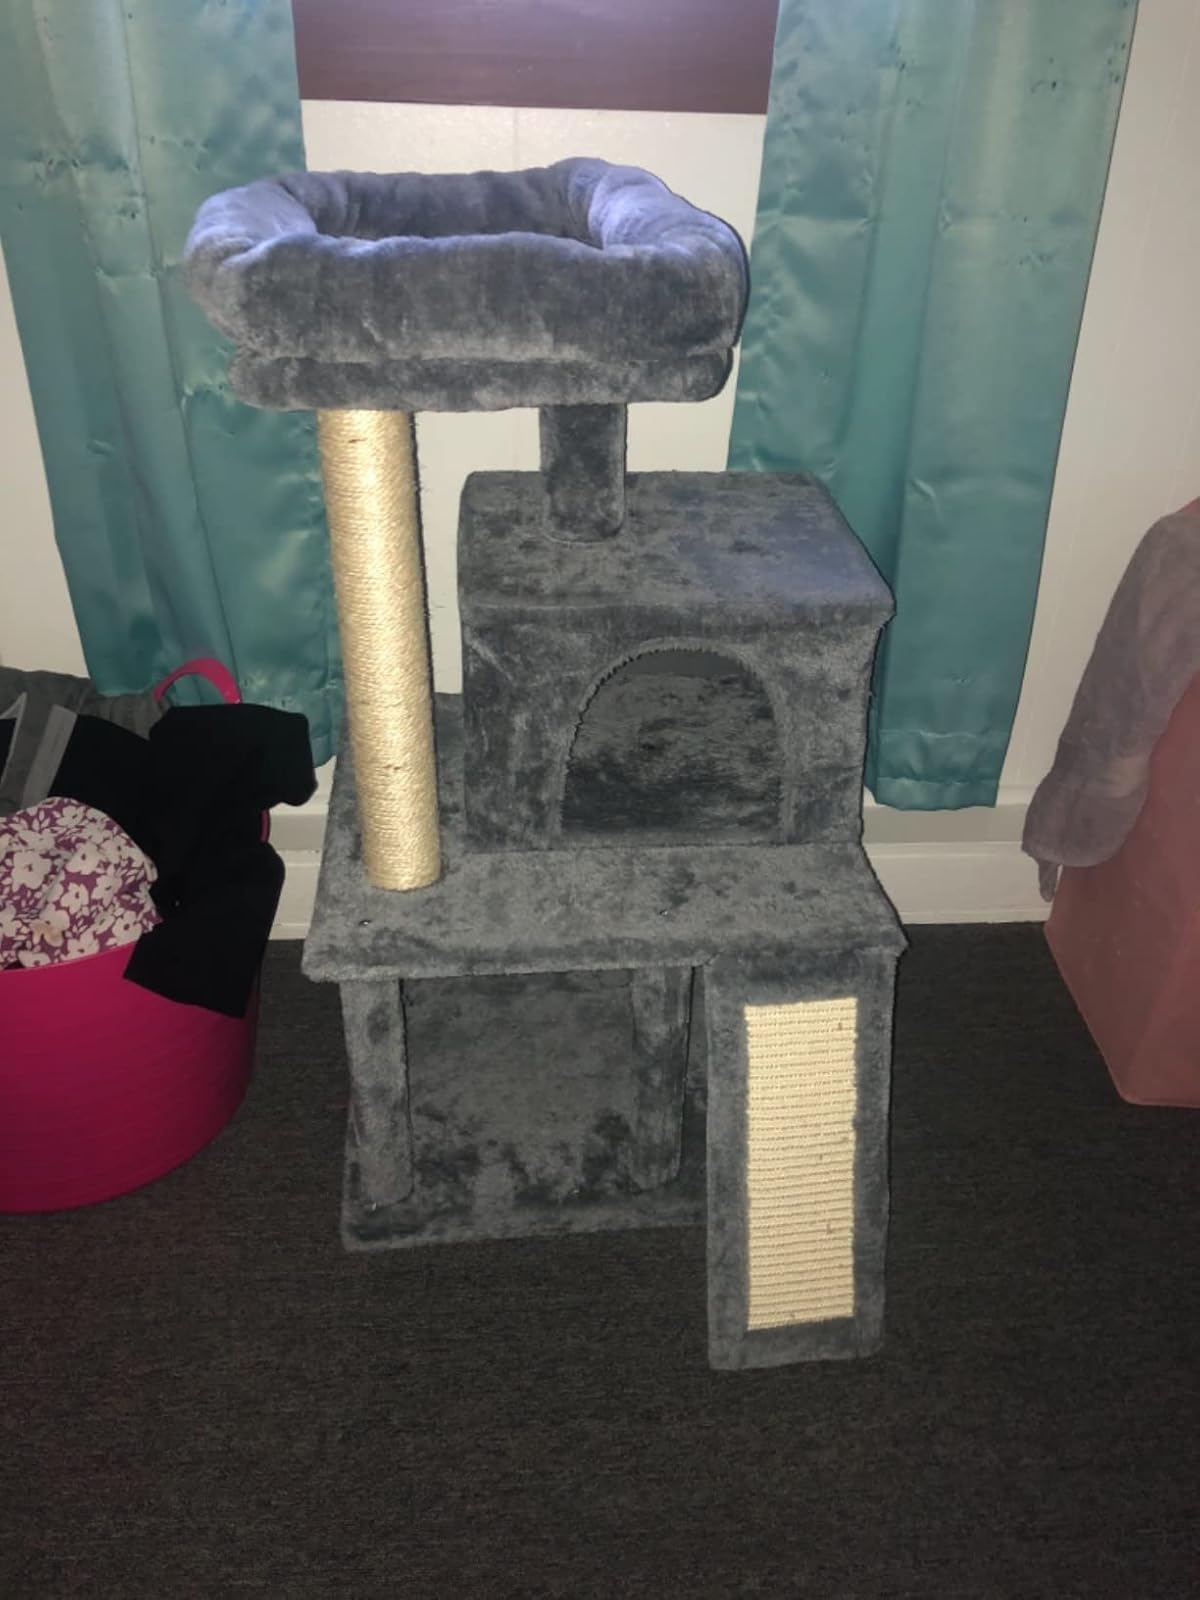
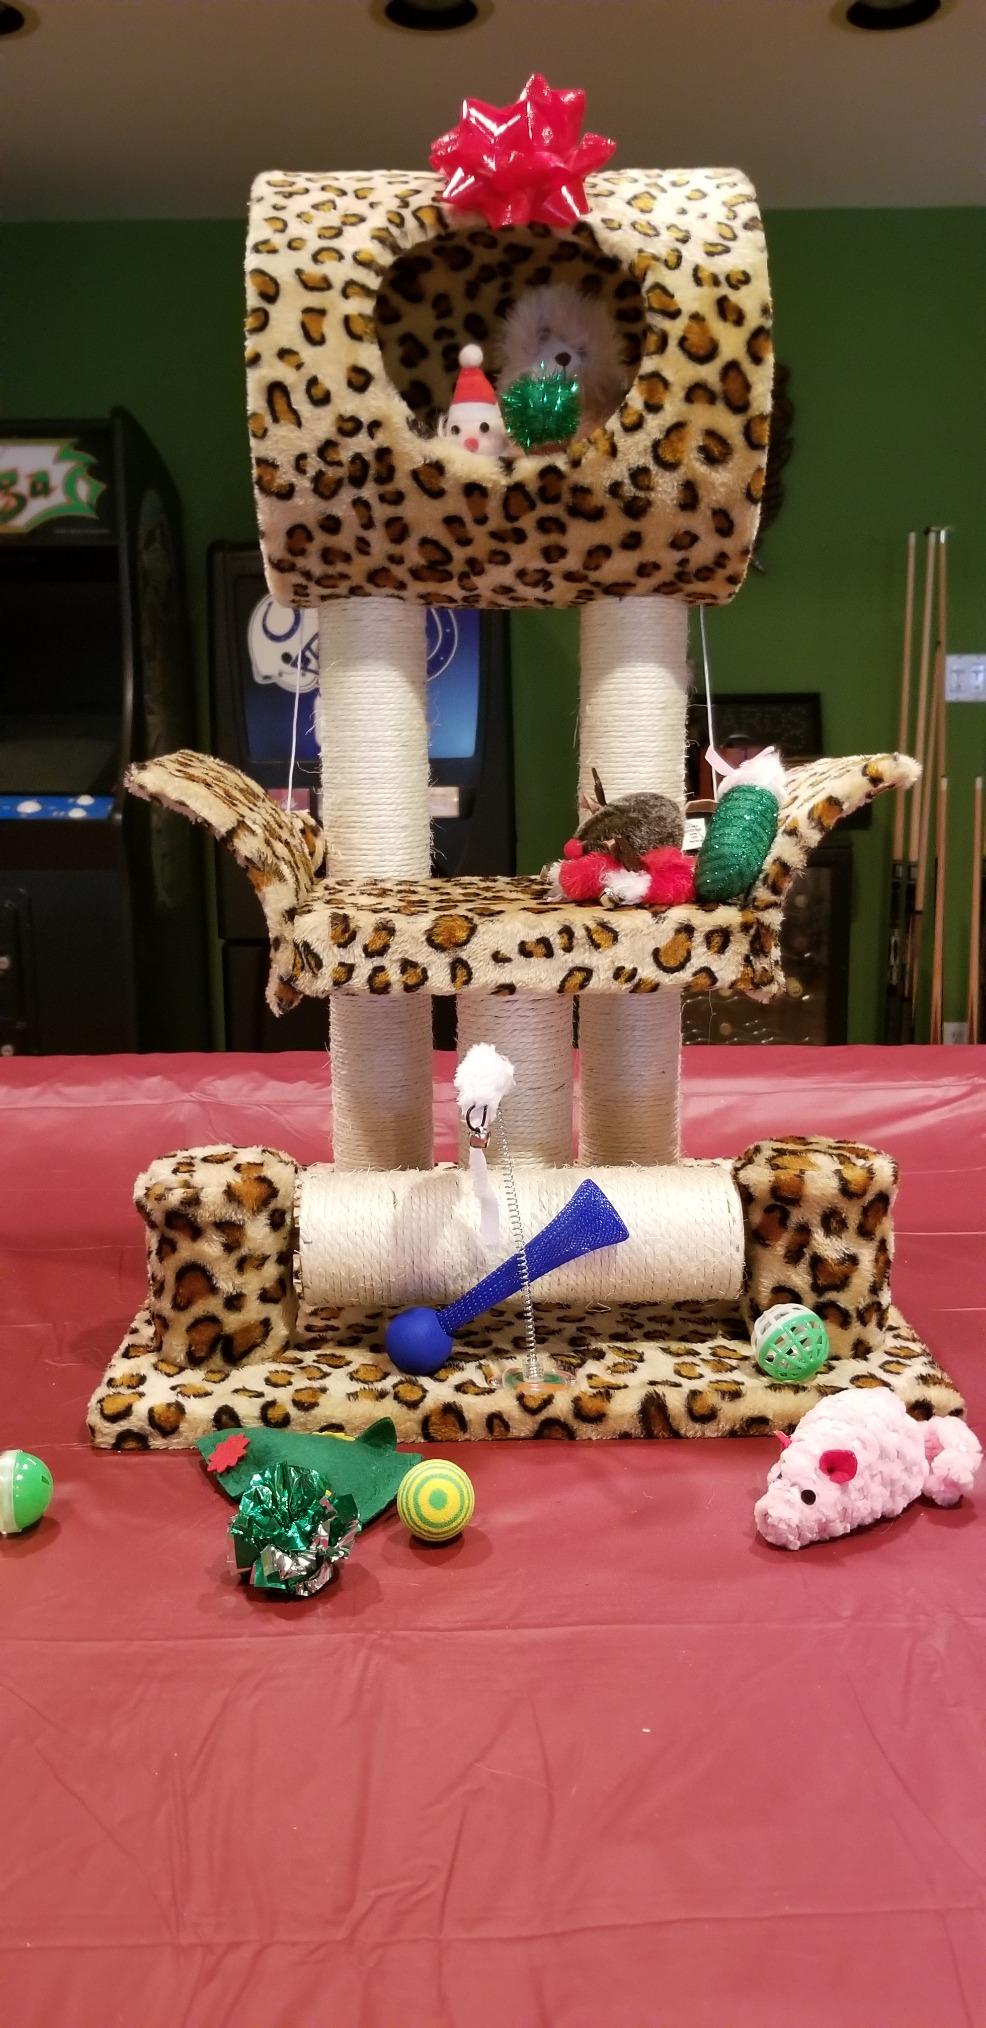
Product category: items_cat tree
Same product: no